Mike Baird

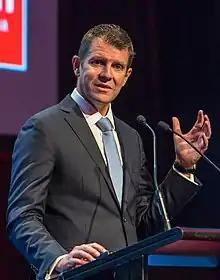
Baird in 2016

Michael Bruce Baird (born 1 April 1968) is an Australian investment banker and former politician who was the 44th Premier of New South Wales, the Minister for Infrastructure, the Minister for Western Sydney, and the Leader of the New South Wales Liberal Party from April 2014 to January 2017.